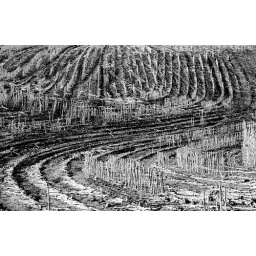
40/365 Suddenly the sun broke through the clouds and all the curves in the field became visible.